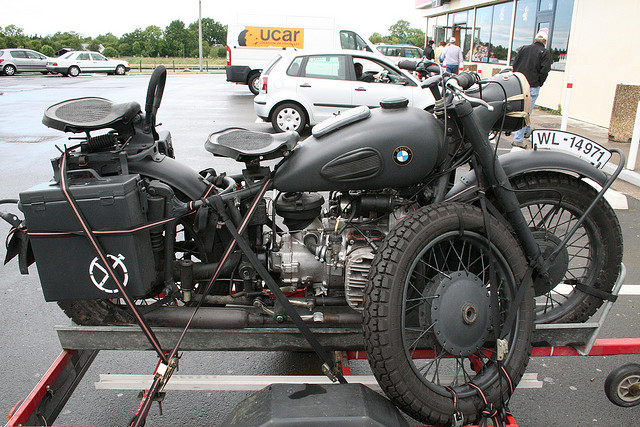
user: Given an image and a question. Answer the question in a short answer. Question: Name the bike brand shown in this picture? Short Answer:
assistant: bmw